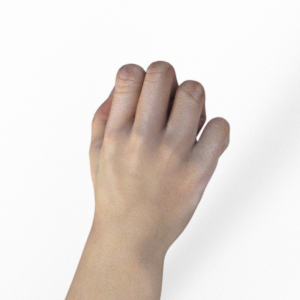
Label: rock